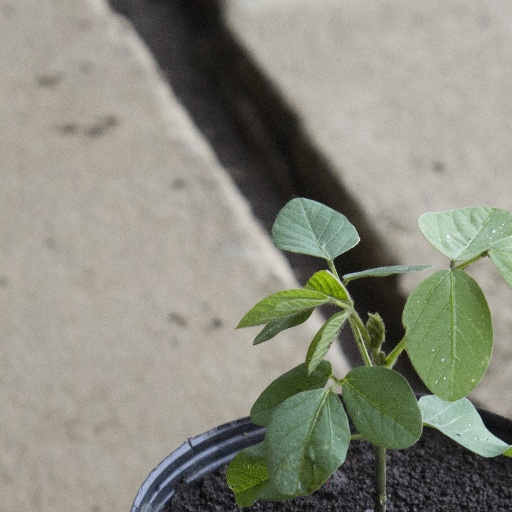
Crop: soybean